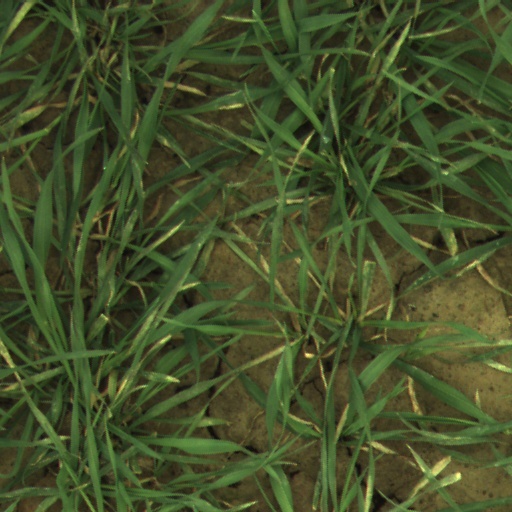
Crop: wheat